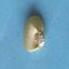
Maize quality: Good